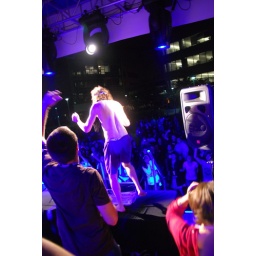
thats how you have a show. jumping up and down on the table in your shorts. fun time